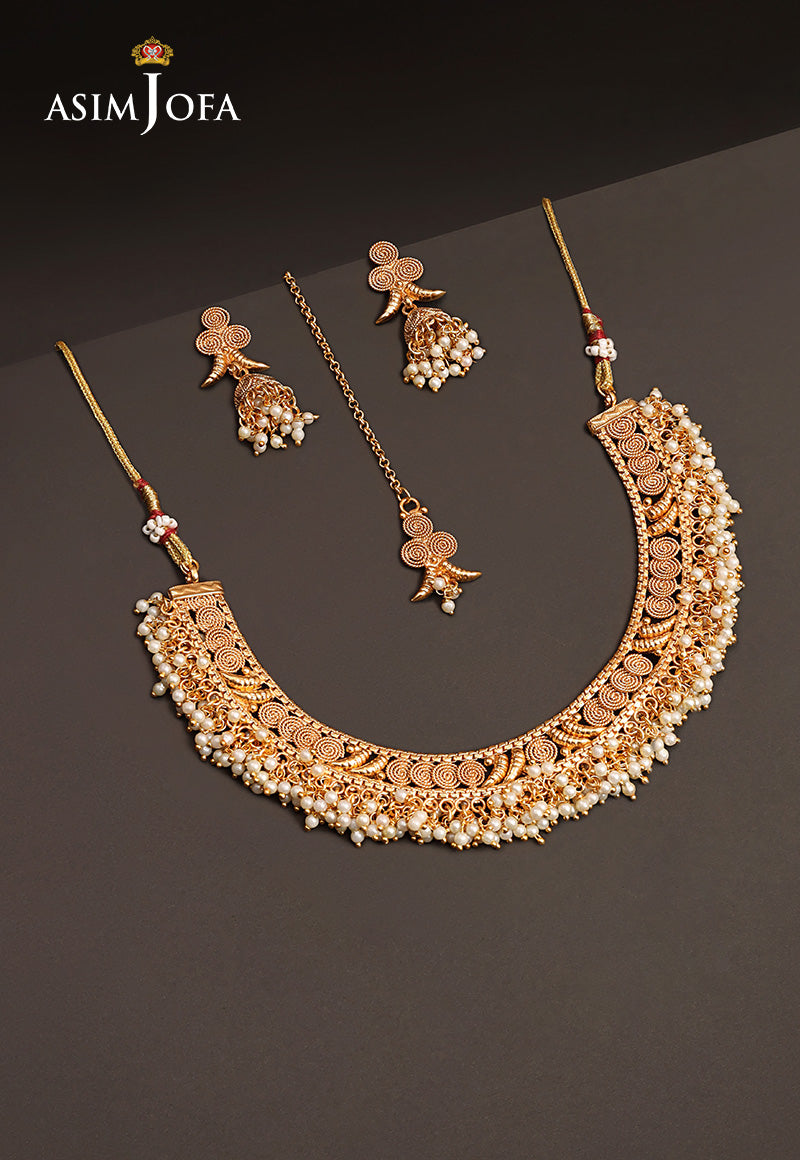
gold jasmina pearl necklace